Pier Ruggero Piccio

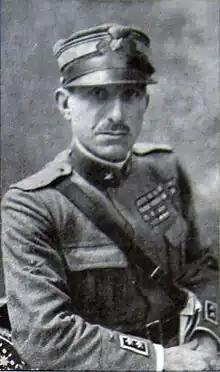
Pier Ruggero Piccio in L'Illustration.

Lieutenant General Count Pier Ruggero Piccio (27 September 1880 – 30 July 1965) was an Italian aviator and the founding Chief of Staff of the Italian Air Force. With 24 victories during his career, he is one of the principal Italian air aces of World War I, behind only Count Francesco Baracca and Tenente Silvio Scaroni. Piccio rose to the rank of Lieutenant General and in later years, became a Roman senator under the Fascists before and during World War II.